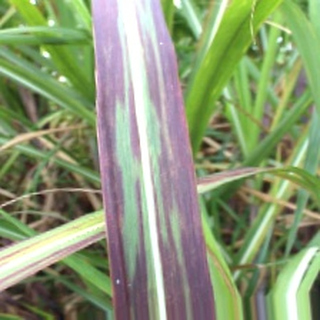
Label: sugarcane_bacterial_blight